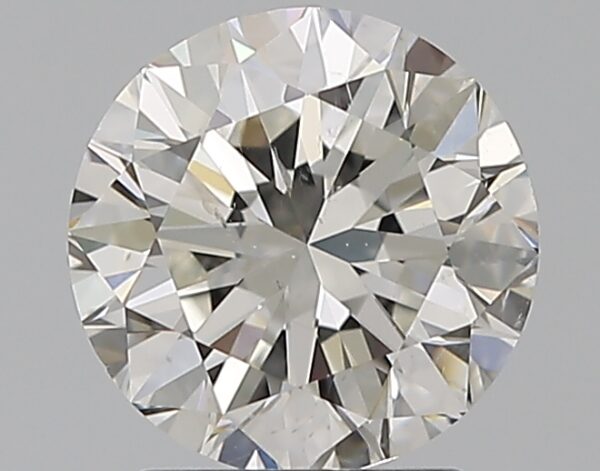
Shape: round
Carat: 2
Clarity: SI1
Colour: H
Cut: VG
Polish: EX
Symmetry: VG
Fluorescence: N
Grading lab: GIA
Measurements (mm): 7.87 x 7.93 x 5.01